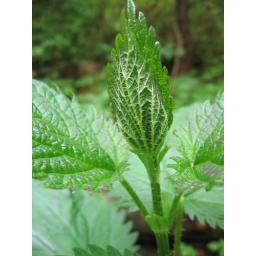
They need a warning sign in flashing red and yellow: DO NOT TOUCH!